Chivalry and Betrayal: The Hundred Years' War

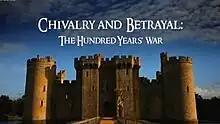

Chivalry and Betrayal: The Hundred Years' War is a 2013 documentary television series written and presented by cultural historian Dr. Janina Ramirez looking at a time when the ruling classes of England and France were bound together by shared sets of values, codes of behaviour and language for three hundred years that ended with the Hundred Years' War when chivalry ended with the devastating warfare of cannon and betrayal between rulers when England lost her French possessions. It was originally broadcast by the BBC in February 2013.